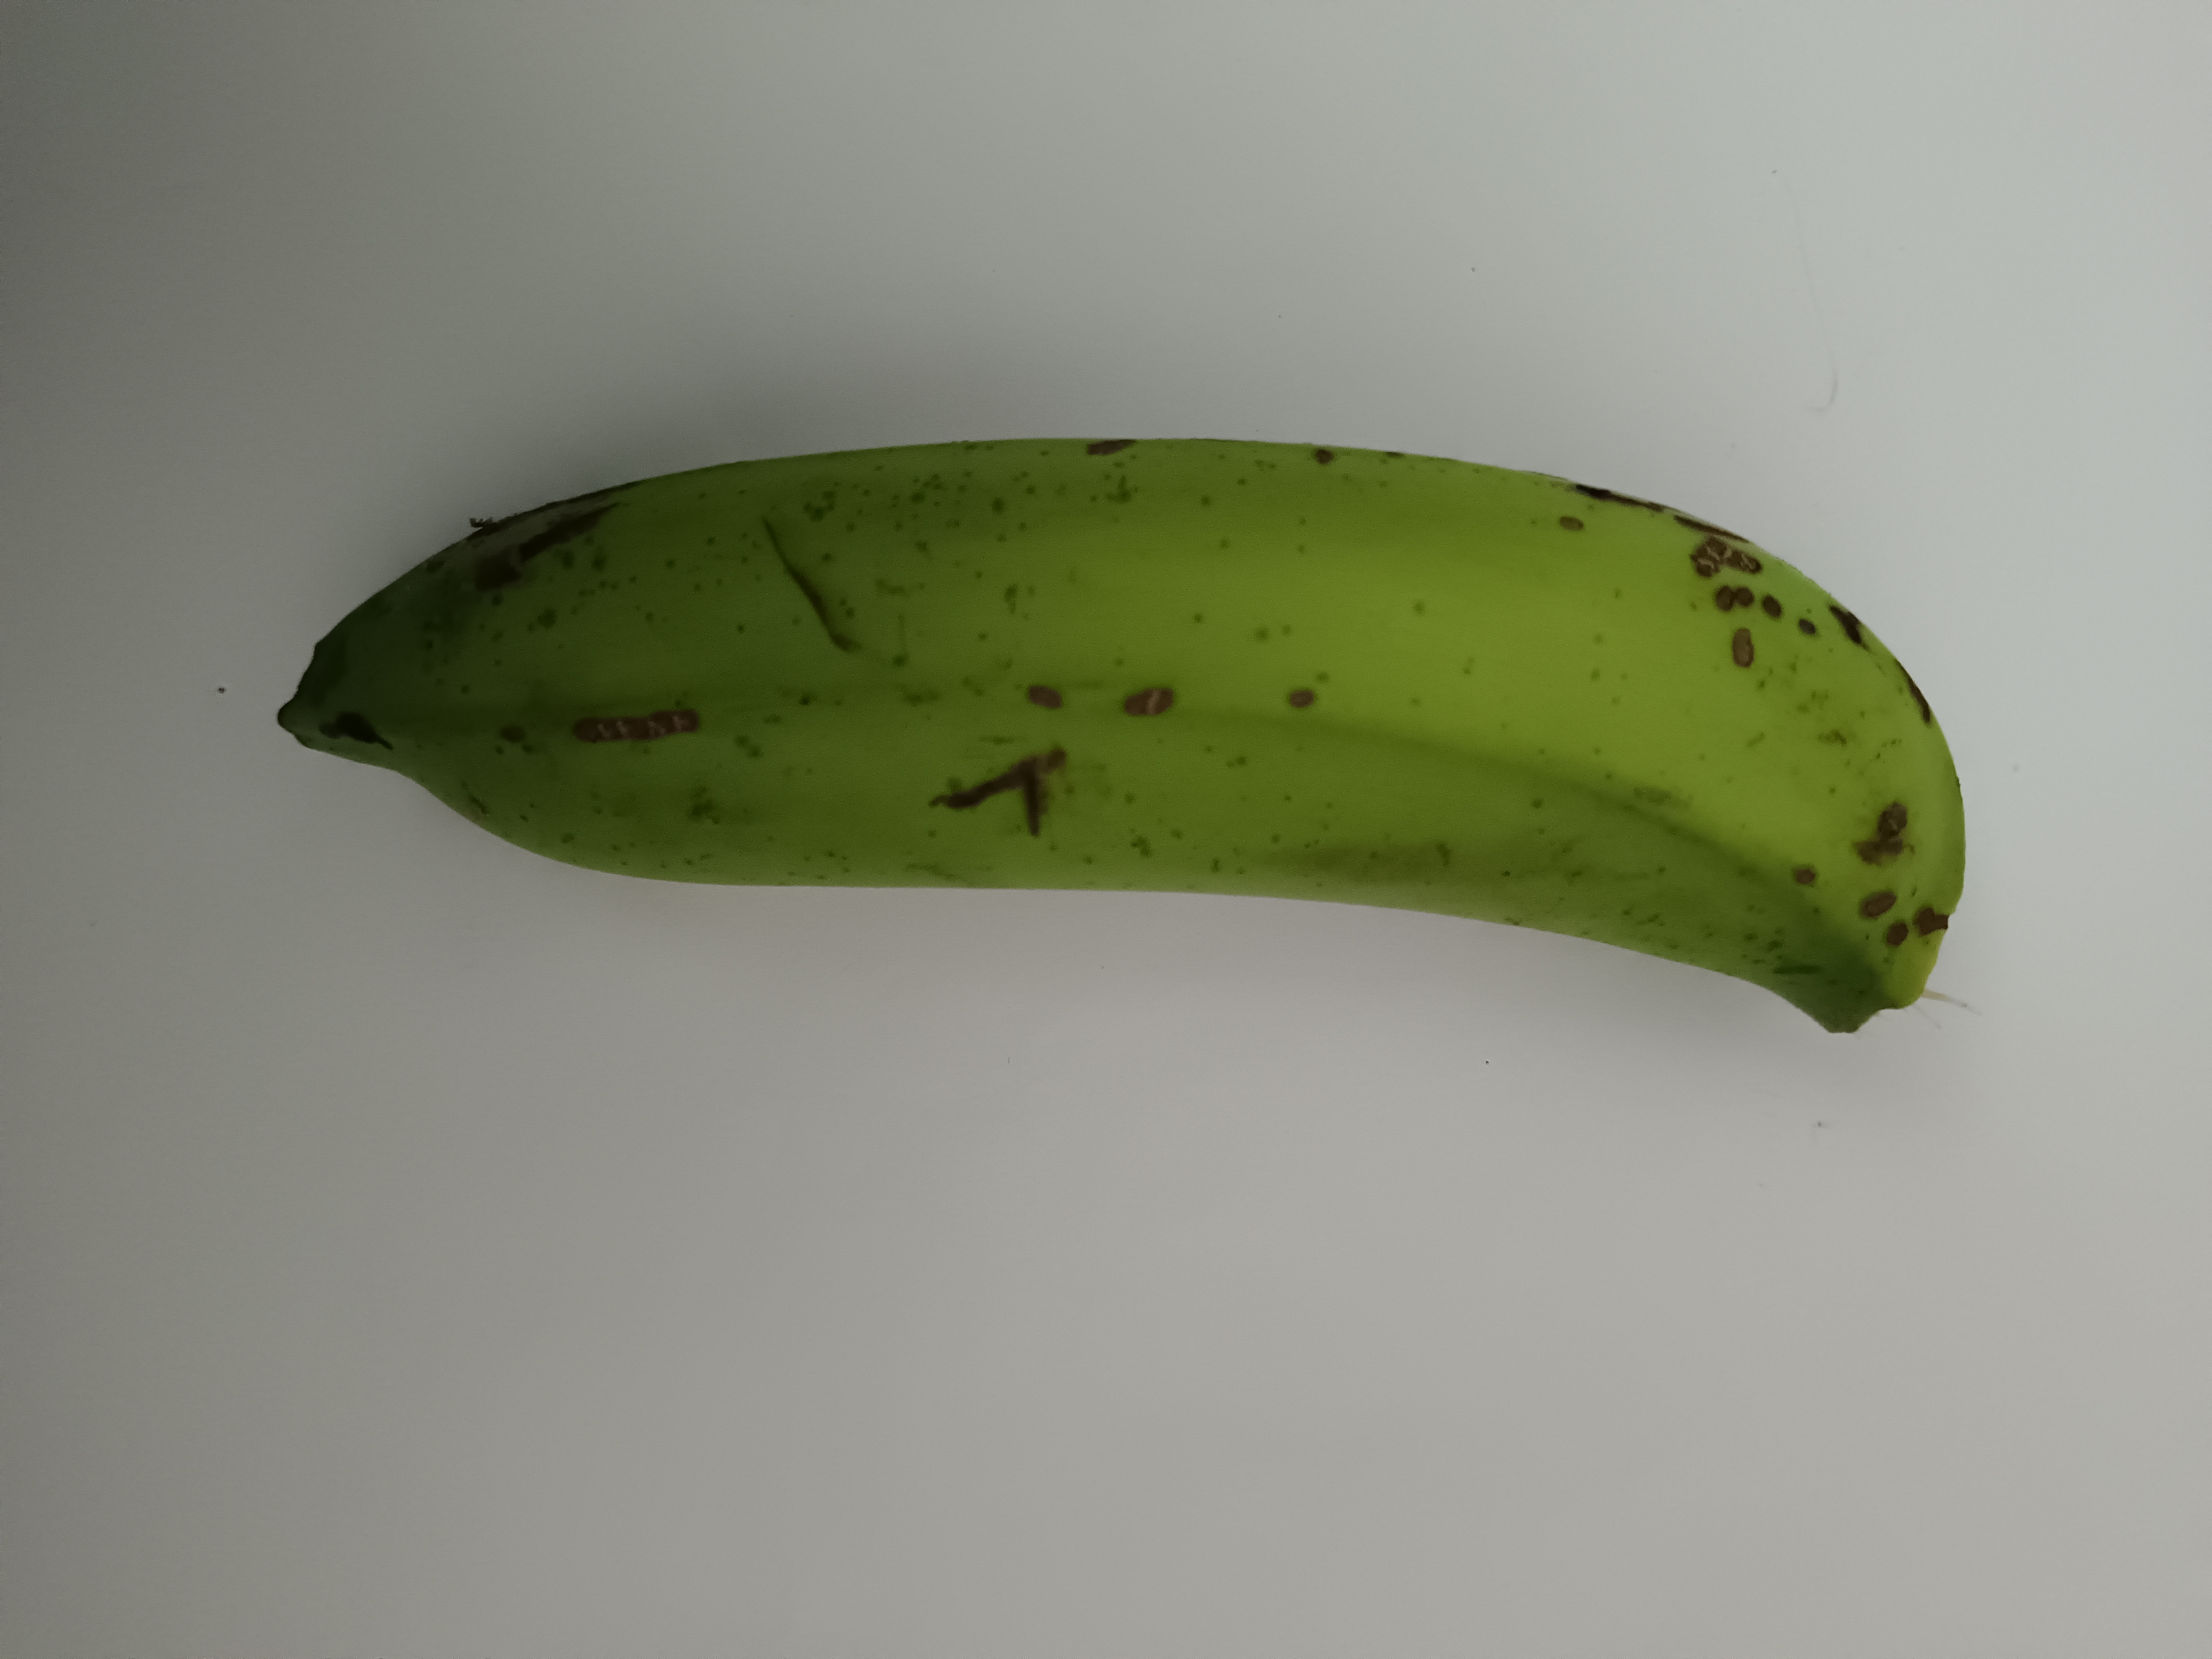
Banana variety: Shagor